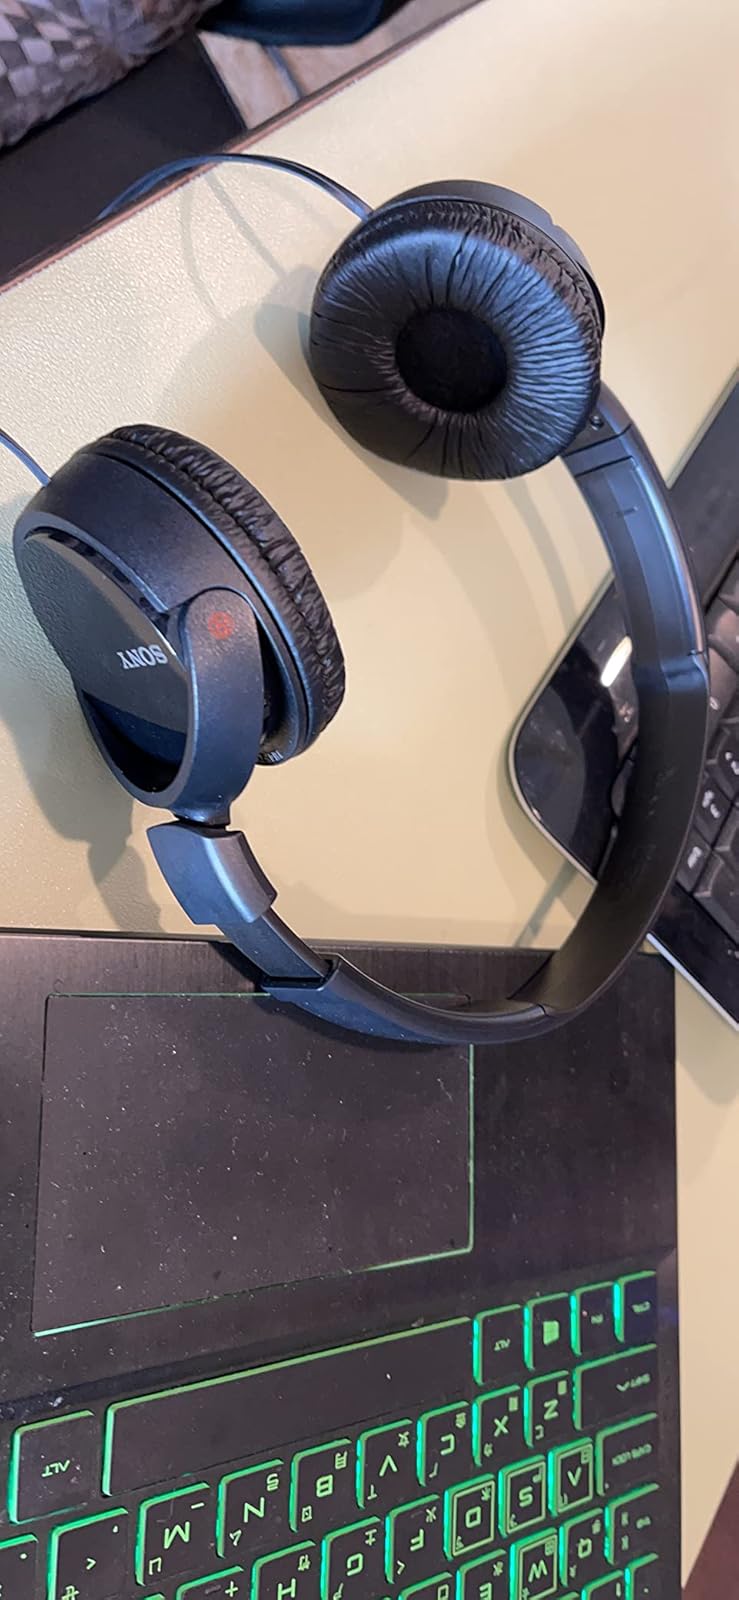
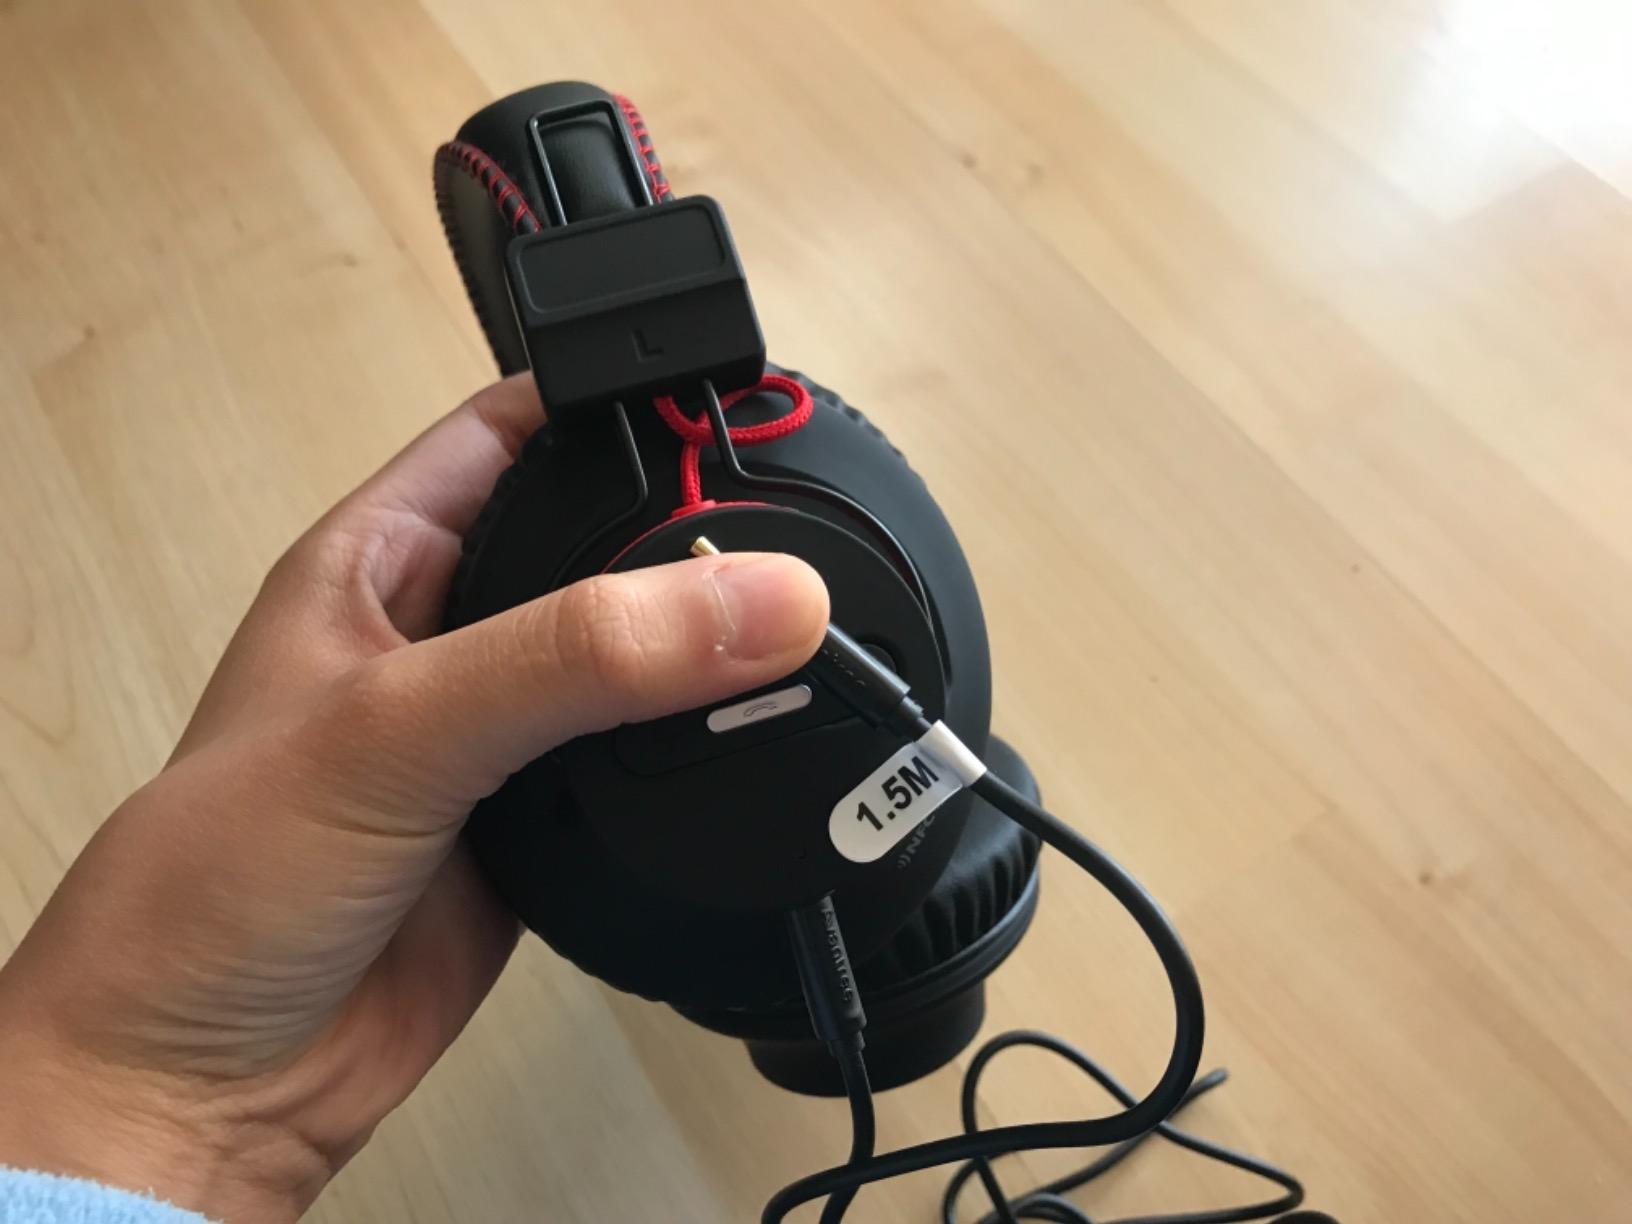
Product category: headphones
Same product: no